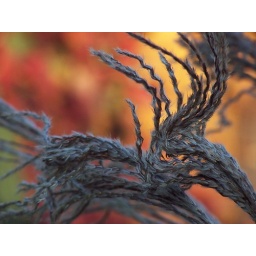
Grass sways in the breeze in front of red and yellow autumn vines.